P. K. Sreemathy

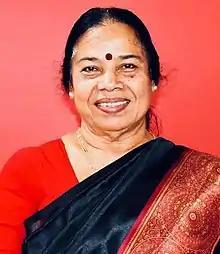

P. K. Sreemathy (born 4 May 1949), popularly known as P. K. Sreemathy Teacher, is an Indian politician and a member of the CPI(M). Born at Mayyil Panchayat in Kannur district, Sreemathy was elected to the Kerala Legislative Assembly in 2001 and 2006 from Payyanur Assembly constituency. She was the Health and Family Welfare Minister of Kerala from 2006 to 2011. She was MP of 16th Lok Sabha, representing Kannur Lok Sabha constituency.